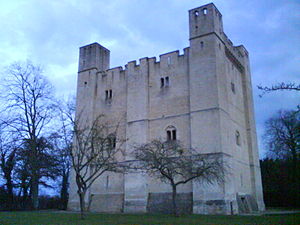
Chambois
Det normanniske tårn i Chambois
Det normanniske tårn i Chambois
Chambois er en kommune i departementet Orne i Basse-Normandie regionen i det nordvestlige Frankrig.